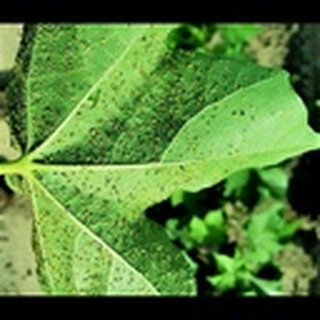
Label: cotton_aphids